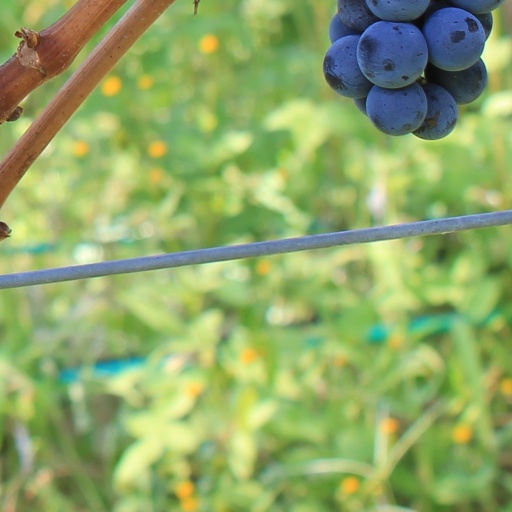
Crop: grape